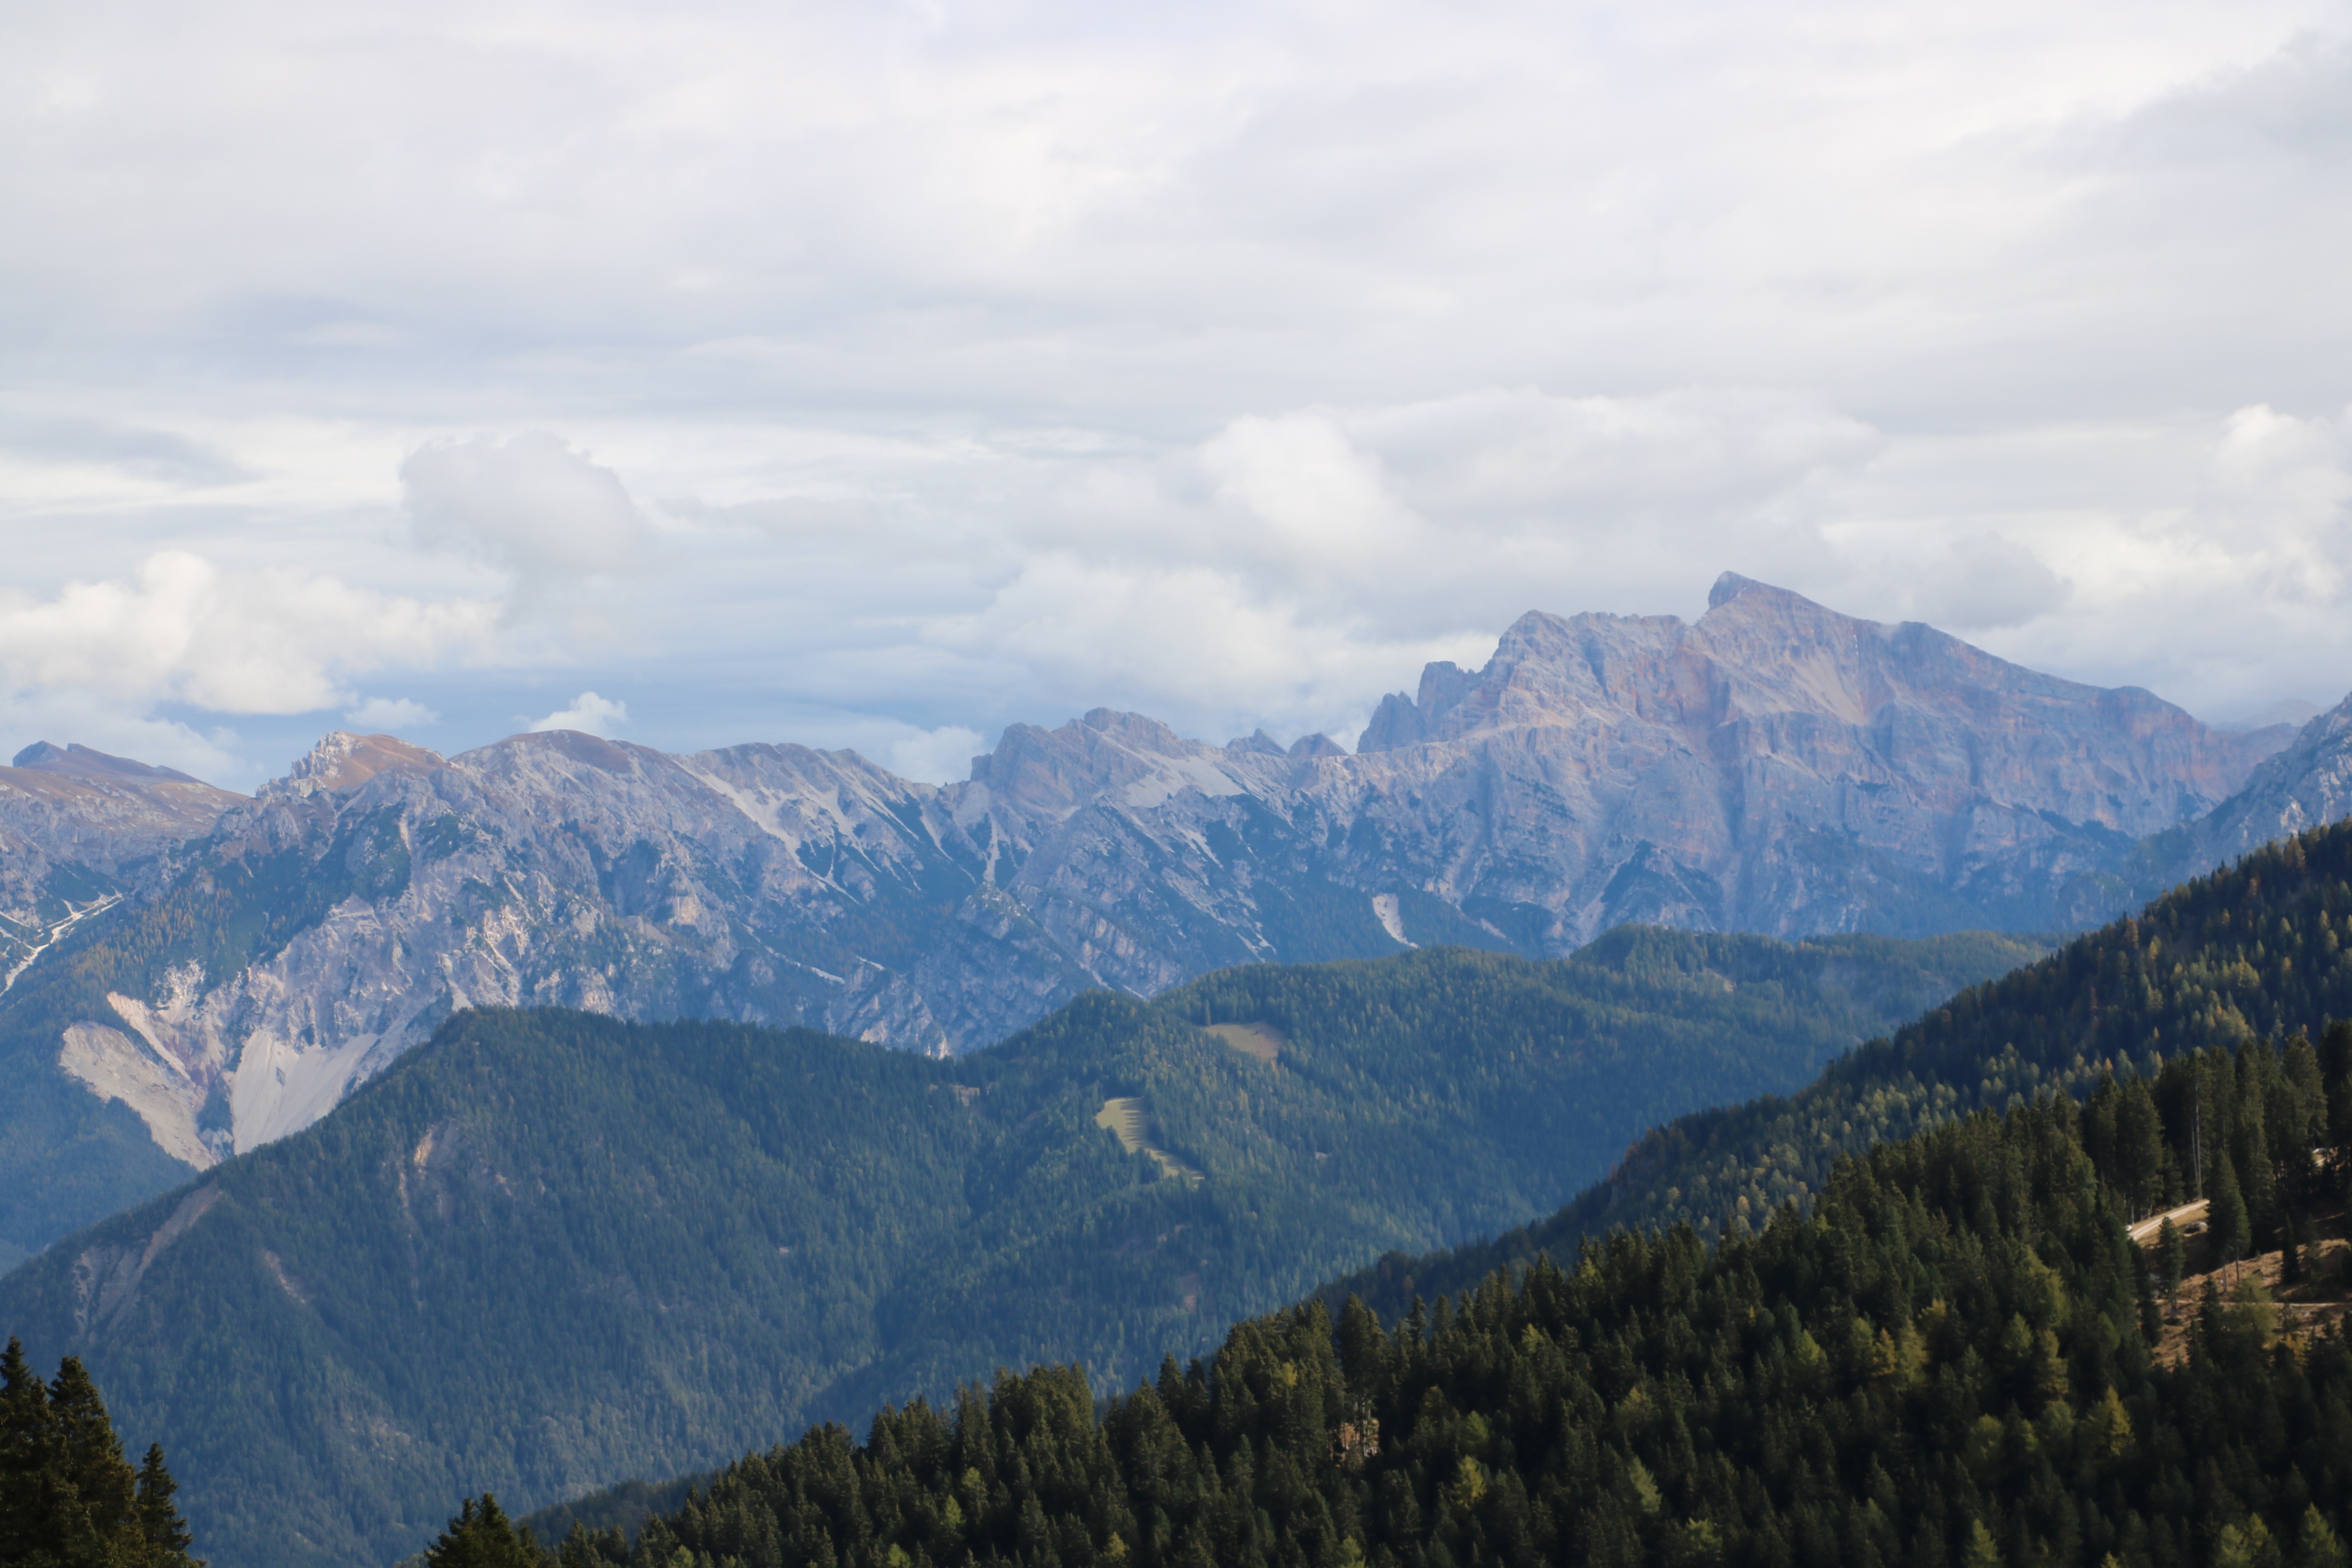
landscape, tree, nature, wilderness, mountain, snow, cloud, meadow, hill, valley, mountain range, italy, ridge, summit, clouds, mountains, alps, plateau, fell, landform, south tyrol, mountain pass, geographical feature, atmospheric phenomenon, mountainous landforms